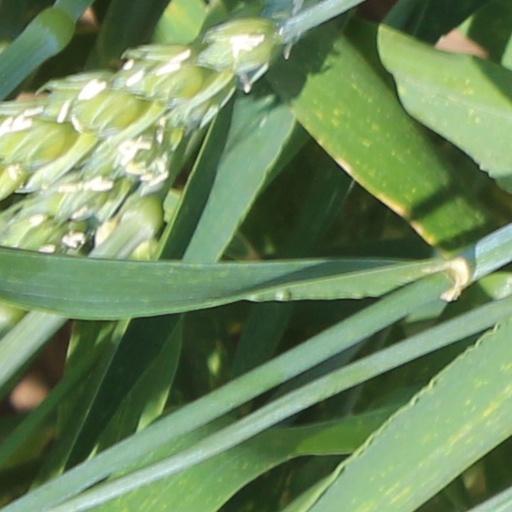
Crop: wheat